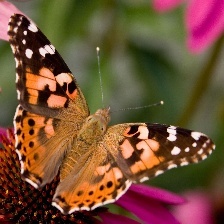
Species: PAINTED LADY
Butterfly family (ImageNet category): admiral